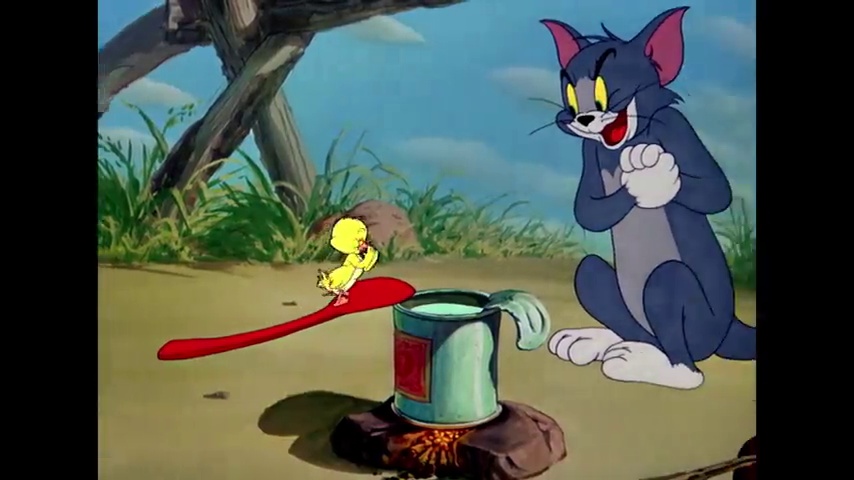
Portrait style: Cartoon Portrait